1969 Australian Touring Car Championship

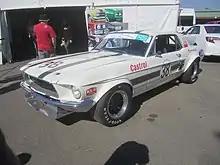
The Ford Mustang with which Ian Geoghegan won the championship. The car is pictured in 2013.

Ian Geoghegan qualified on pole position with a record time of 48.3 seconds. Bob Jane was second ahead of Norm Beechey and Alan Hamilton. After blowing an engine, Beechey and his crew faced an overnight rebuild in order to make the grid. Beechey's car was repaired in time for the race and he took the lead off the start, only for Geoghegan to move past at the first corner. After a slow start, Jane passed Beechey on lap 4 and then overtook Geoghegan for the lead on lap 5. Beechey suffered another engine failure on lap 7. After conceding a five-second lead to Jane in the first two-thirds of the race, Geoghegan began closing the gap towards the end of the race. Both drivers set a new lap record of 49.1 seconds before Geoghegan made a move for the lead at the end of the straight. The Mustang's brakes faded however and Geoghegan ran wide, allowing Jane to take the win by five seconds. Hamilton finished third, one lap down on the leading pair.